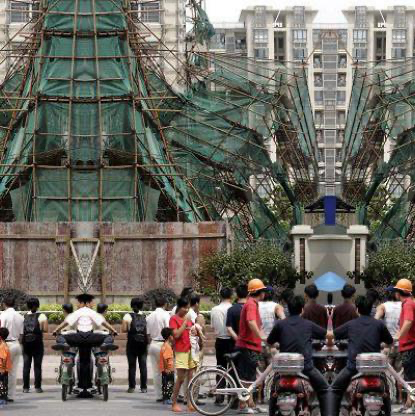
Objects in the image:
label: helmet
label: head
label: head
label: head
label: head
label: head
label: head
label: head
label: head
label: head
label: head
label: head
label: helmet
label: head
label: head
label: head
label: head
label: head
label: head
label: head
label: head